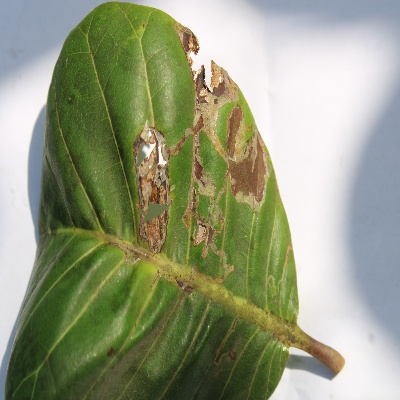
Crop: Cashew
Condition: leaf miner